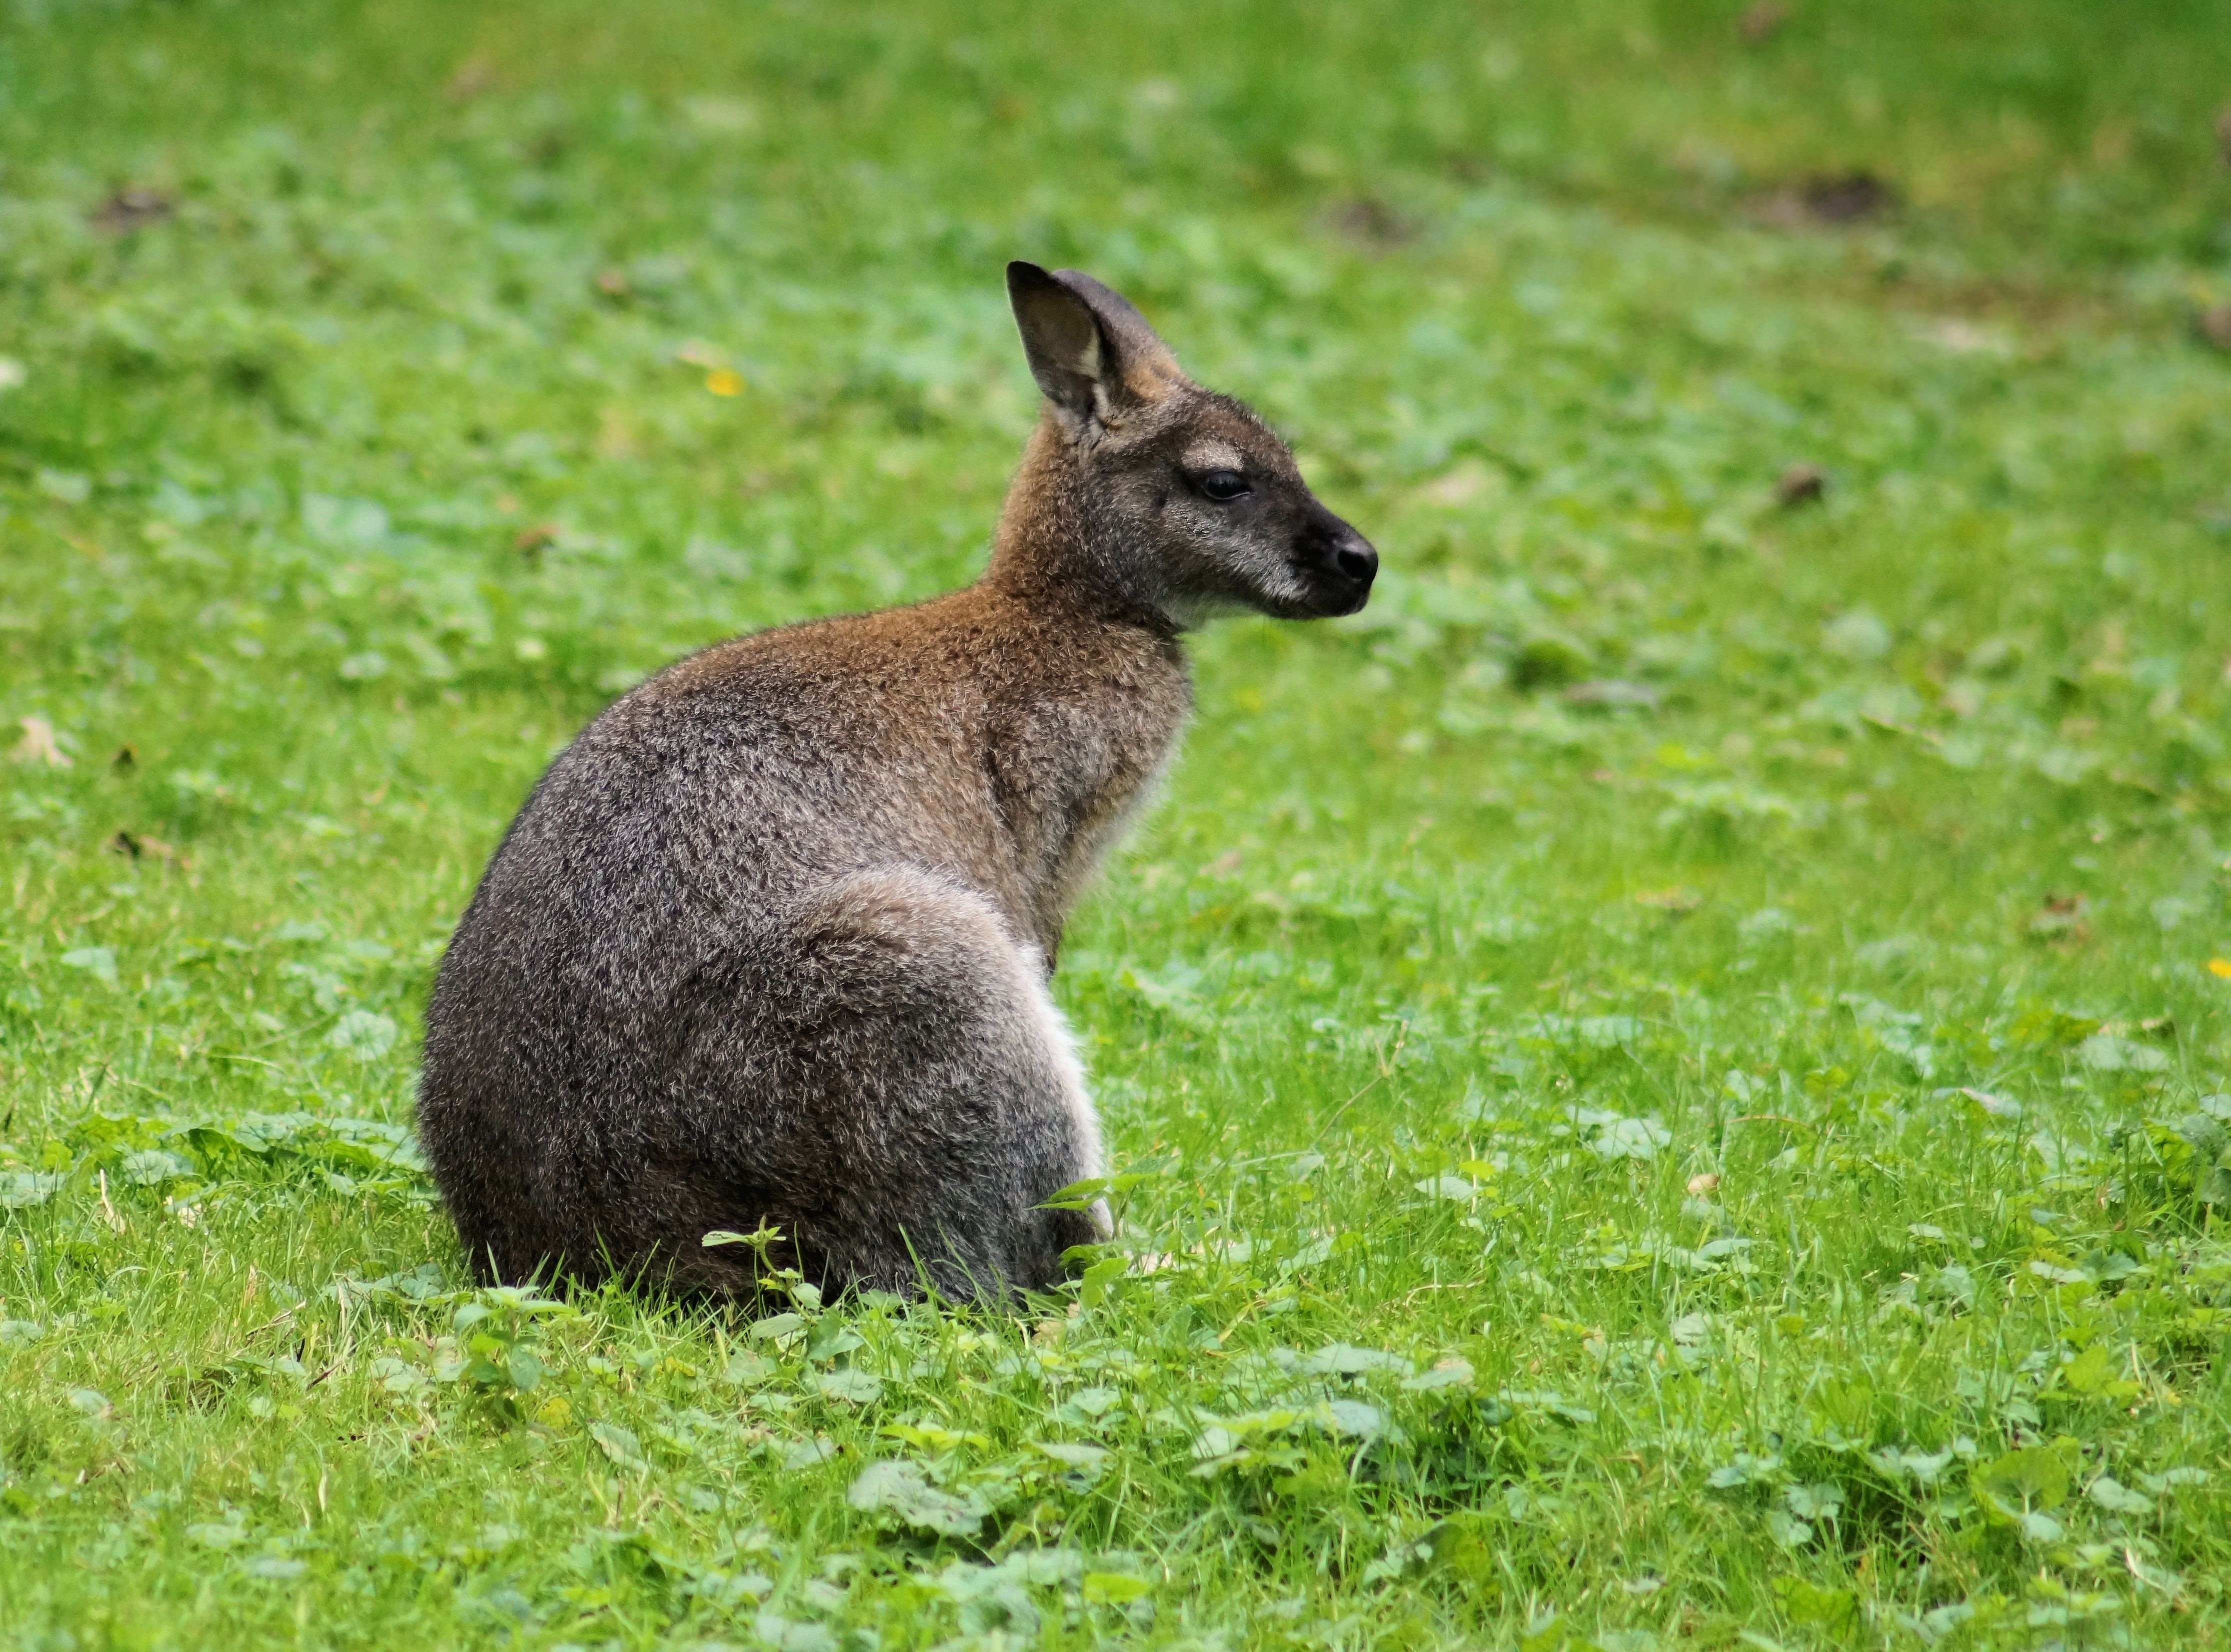
grass, meadow, animal, wildlife, mammal, fauna, kangaroo, wallaby, australia, vertebrate, marsupial, macropodidae